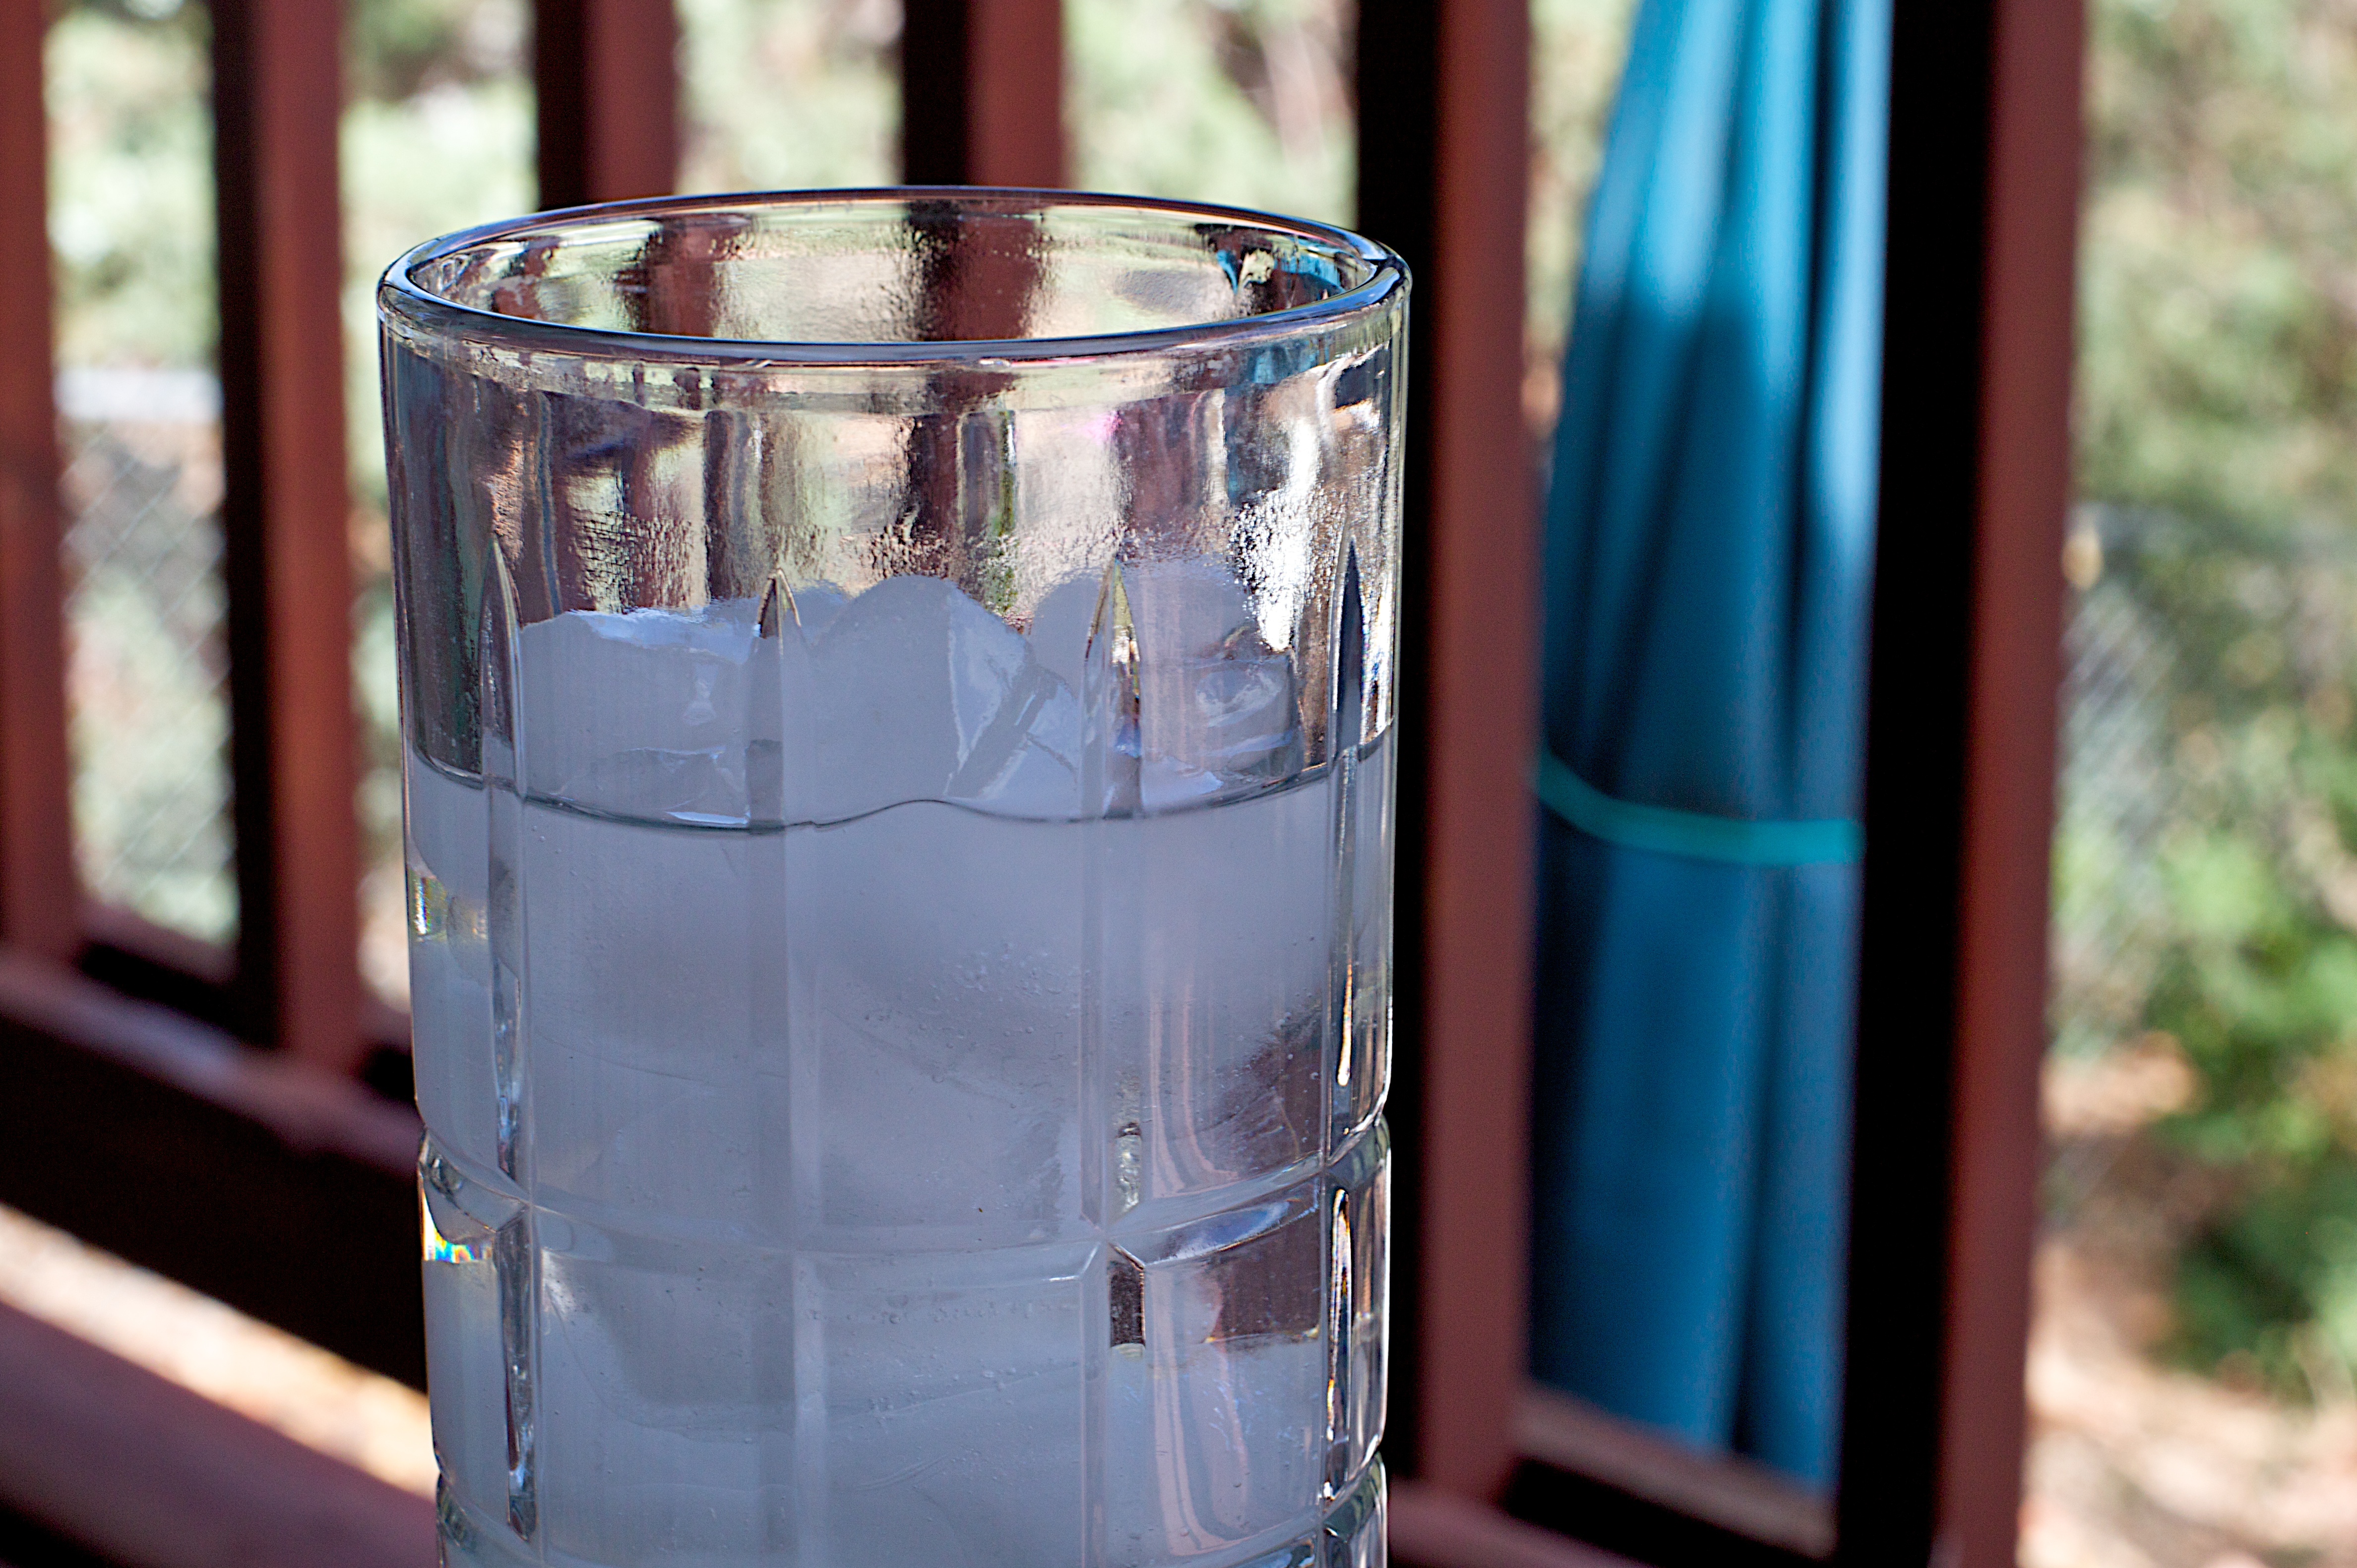
water, glass, drink, blue, lighting, dailyshoot, man made object